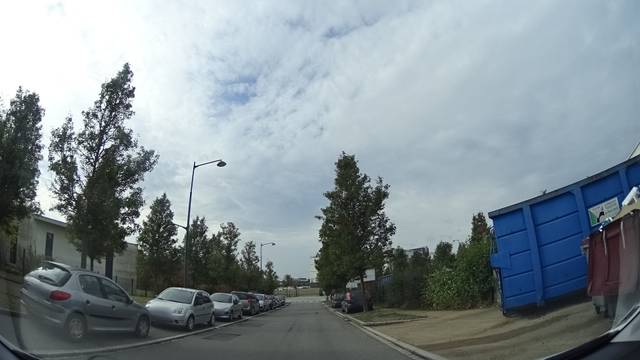
Region: France
Coordinates: 48.115, -1.712